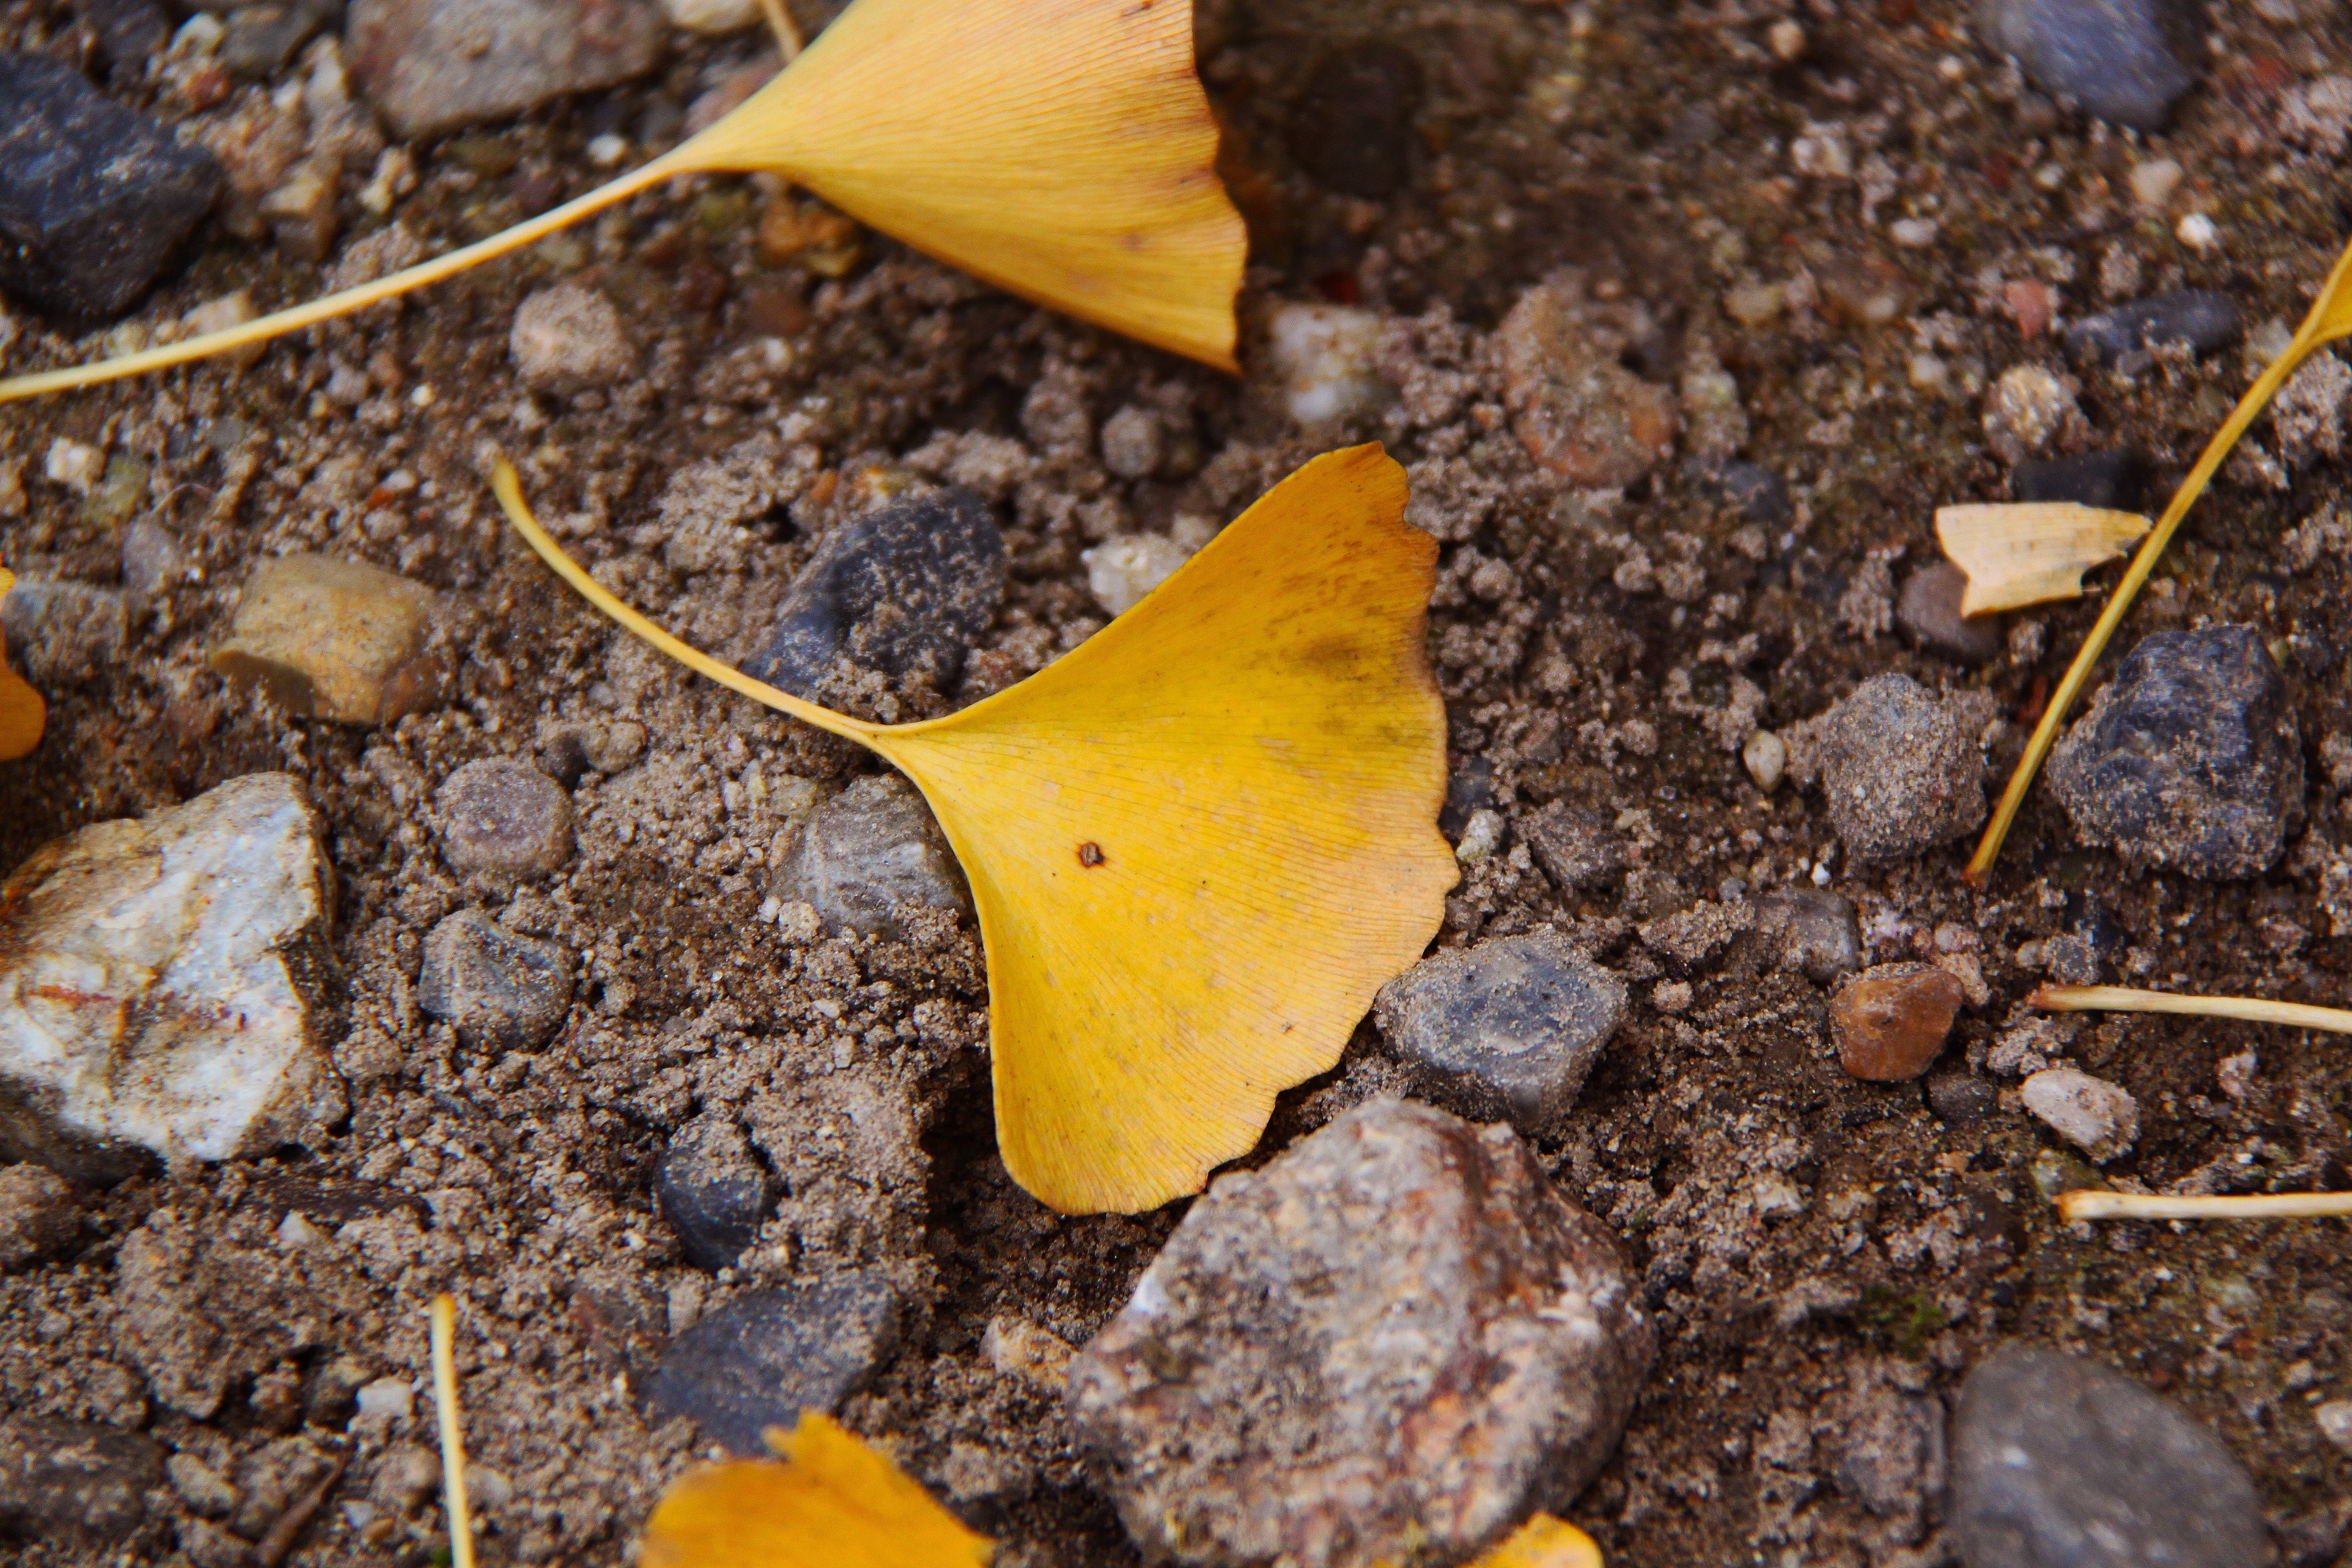
tree, nature, outdoor, sand, plant, leaf, flower, produce, natural, autumn, soil, botany, yellow, japan, flora, season, fauna, nara, ginkgo, macro photography